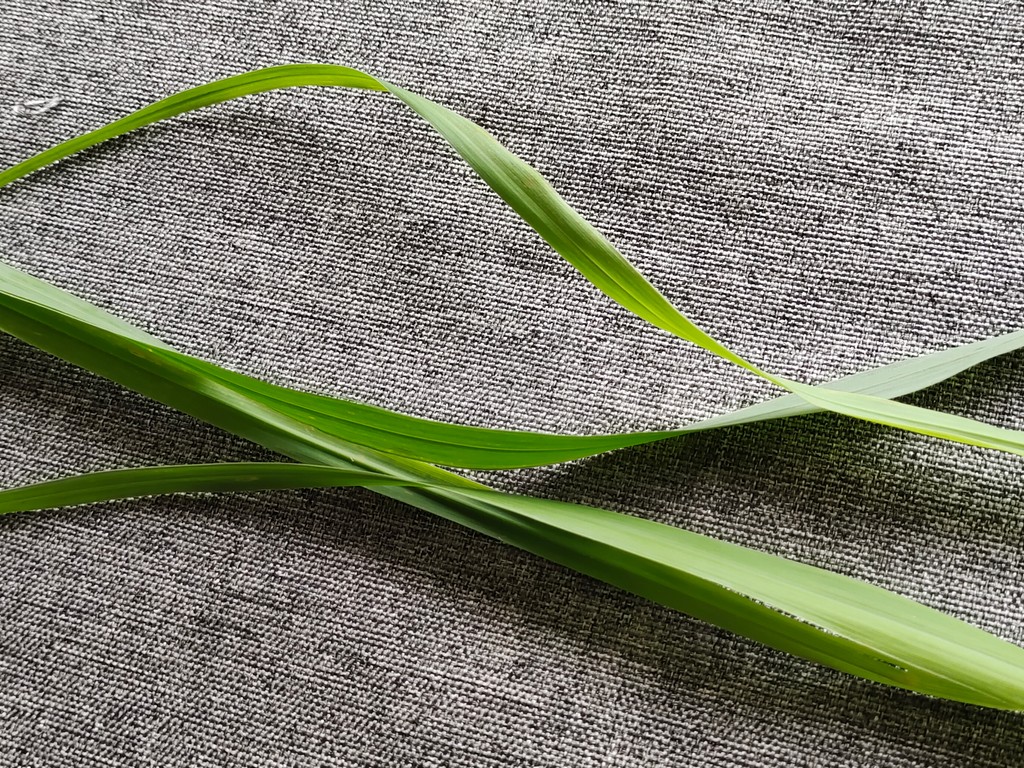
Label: Healthy